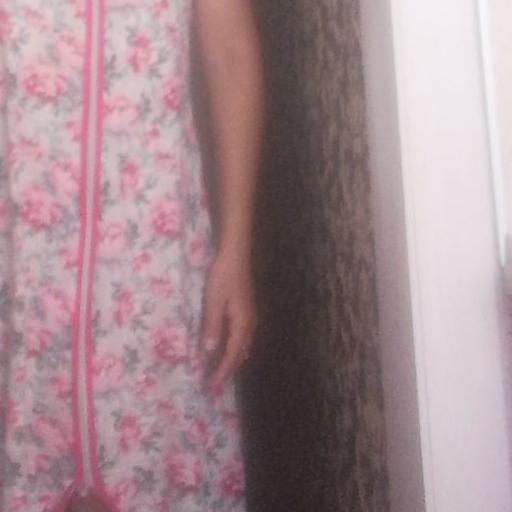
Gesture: no_gesture